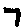
Label: 7